Zachary Zatara

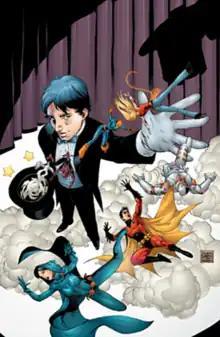
Zachary Zatara, in promotional cover art for "Teen Titans" (vol. 3) #39, art by Tony Daniel.

Zachary Zatara, also known as Zatara, is a superhero featured in American comic books published by DC Comics. He made his first appearance in "Teen Titans" (vol. 3) #34 and was created by Geoff Johns and Tony Daniel. The character is the cousin of Zatanna and the nephew of the original Zatara. In the aftermath of the events of "Day of Vengeance", Zachary gained magical powers and chose to follow in his family's footsteps, becoming a superhero and stage magician with real magical powers.